Cakrasaṃvara Tantra

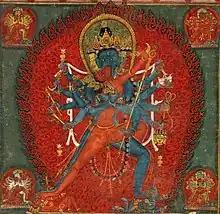
Saṃvara, the central deity of the tantra, with Vajravārāhī in Yab-Yum pose. Nepal, 1575-1600. Metropolitan Museum of Art

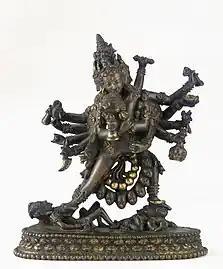
Sri Cakrasamvara and Vajravarahi. Nepal, 16th or 17th-century. Freer Gallery of Art

The Cakrasaṃvara Tantra ("khorlo demchok," The "Binding of the Wheels" Tantra) is an influential Buddhist Tantra. It is roughly dated to the late 8th or early 9th century by David B. Gray (with a "terminus ante quem" in the late tenth century). The full title in the Sanskrit manuscript used by Gray's translation is: Great King of Yoginī Tantras called the Śrī Cakrasaṃvara ("Śrīcakrasaṃvara-nāma-mahayoginī-tantra-rāja"). The text is also called the Discourse of Śrī Heruka ("Śrīherukābhidhāna") and the Samvara Light ("Laghusaṃvara").